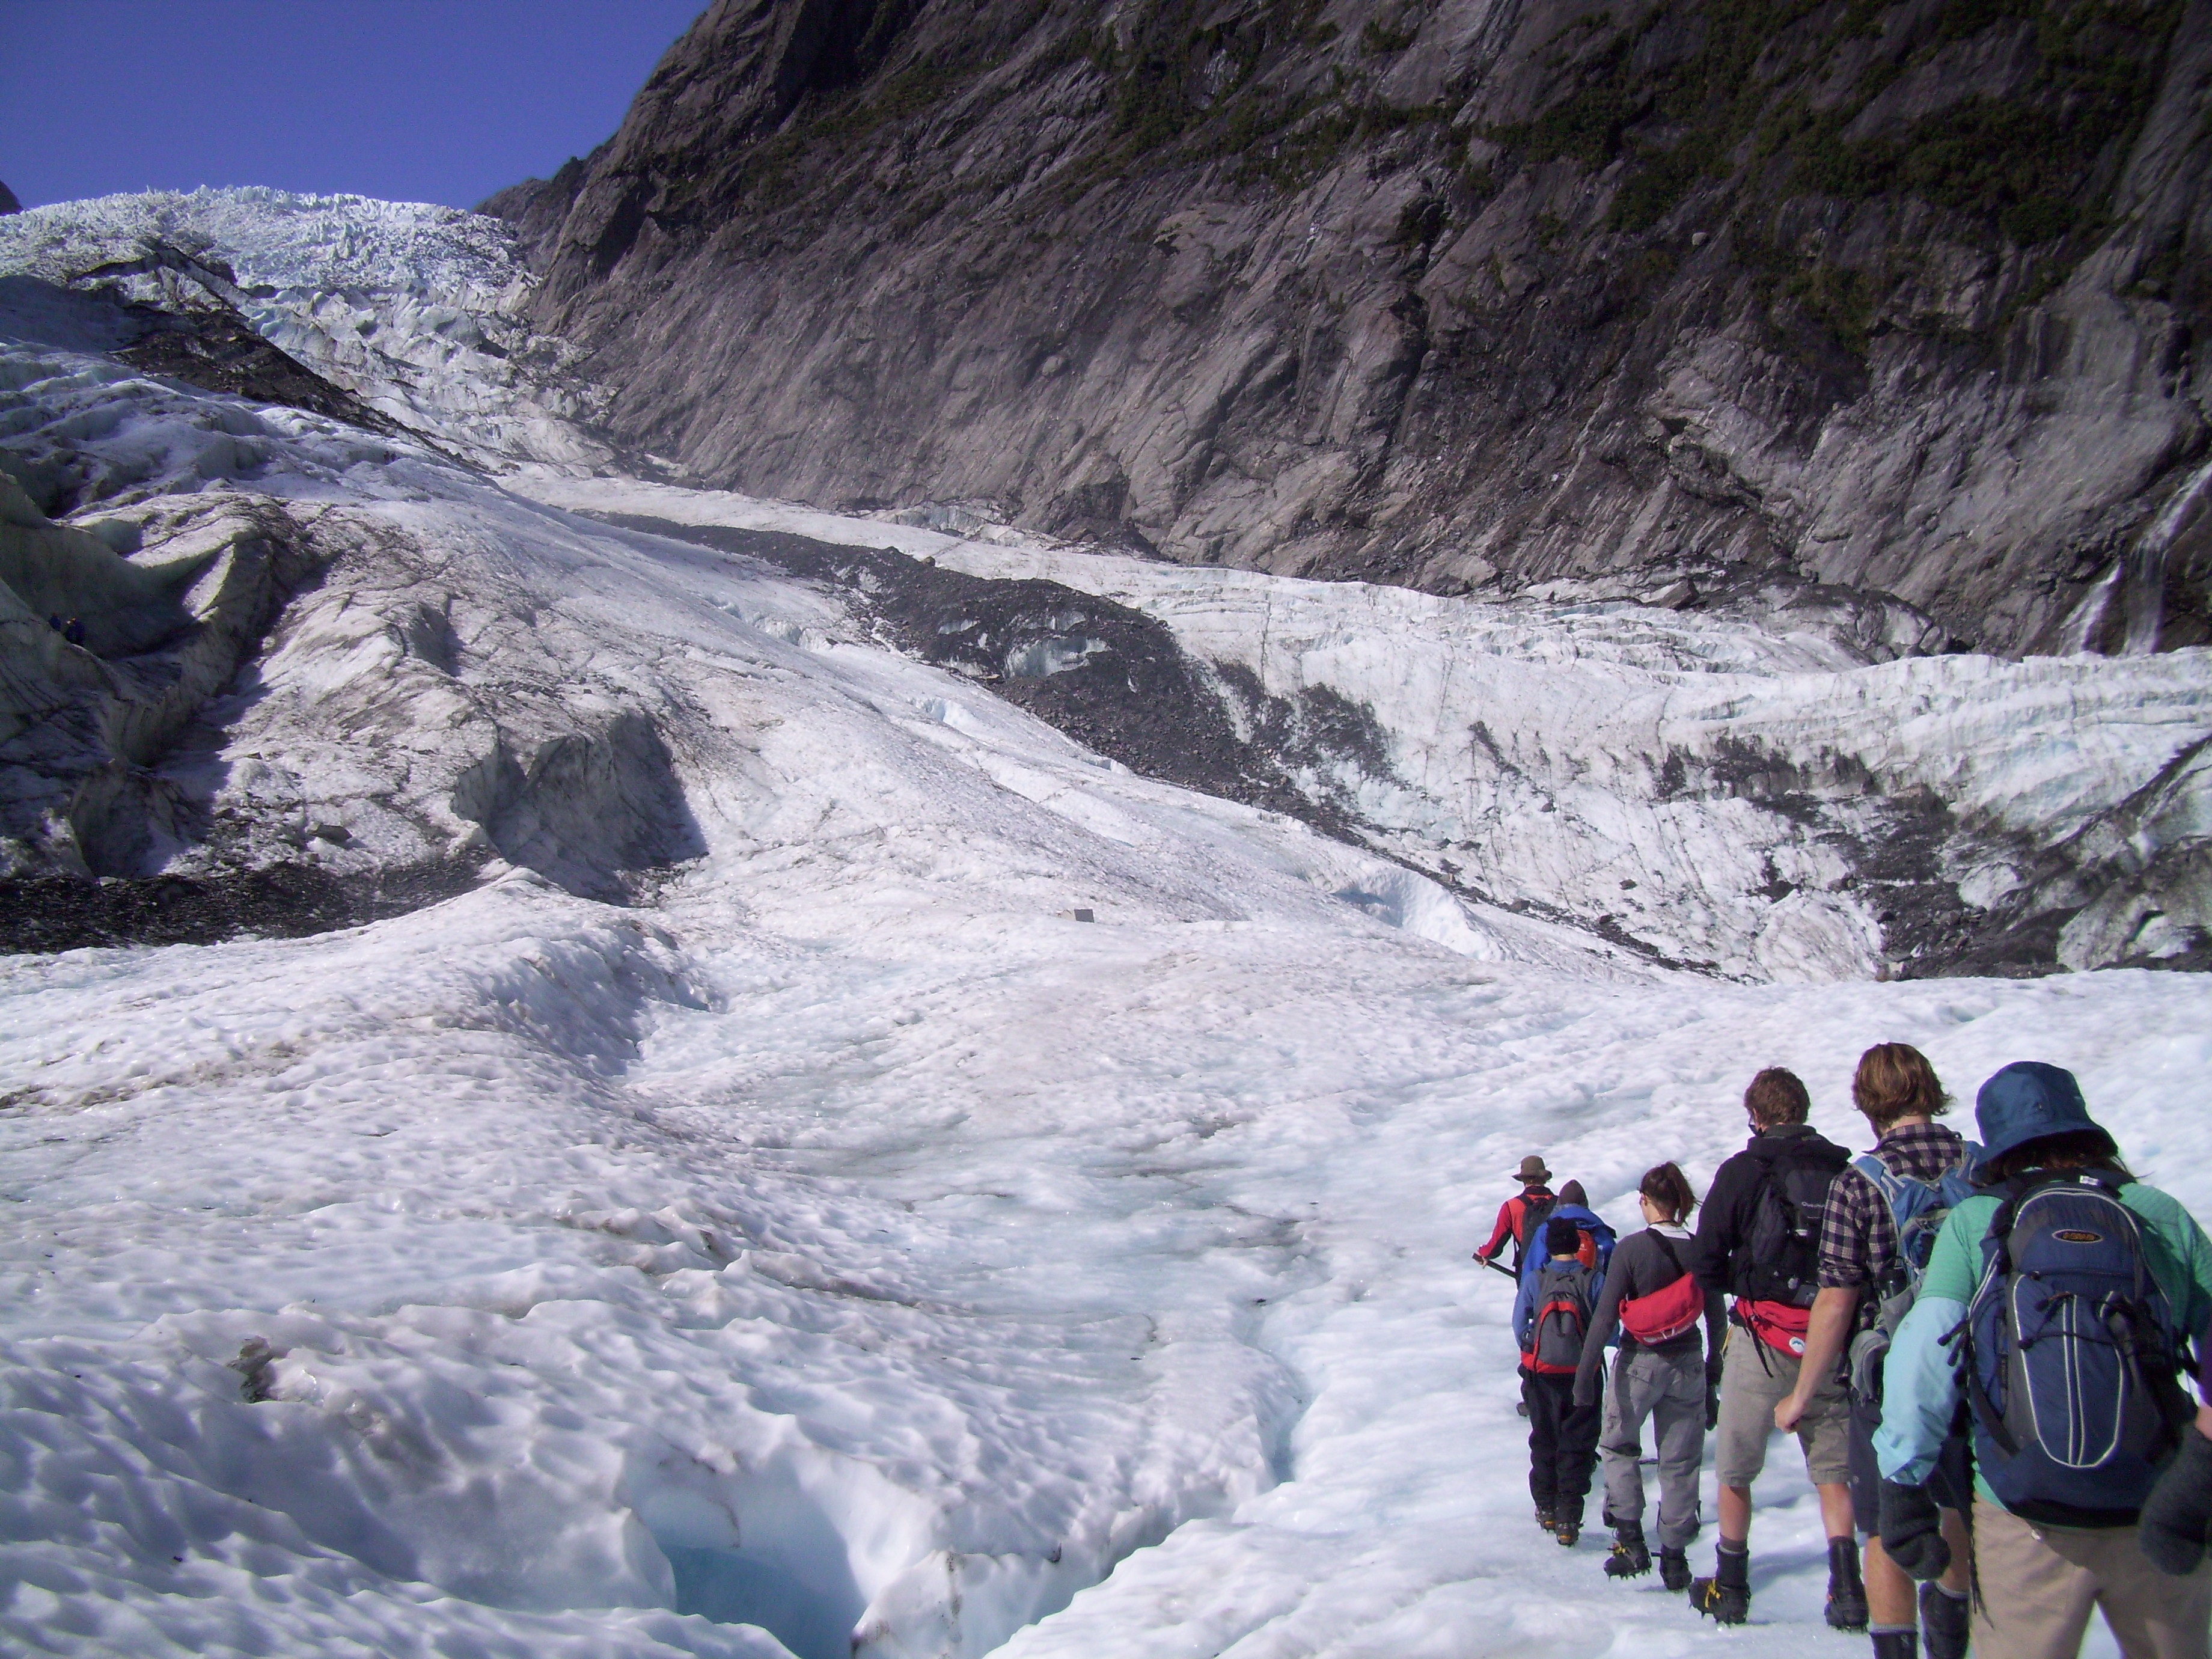
landscape, outdoor, walking, mountain, snow, winter, hiking, trail, adventure, peak, valley, mountain range, ice, trek, scenic, hike, glacier, scenery, fjord, extreme sport, ridge, mountaineering, trekking, alps, cirque, moraine, landform, geographical feature, glacial landform, geological phenomenon